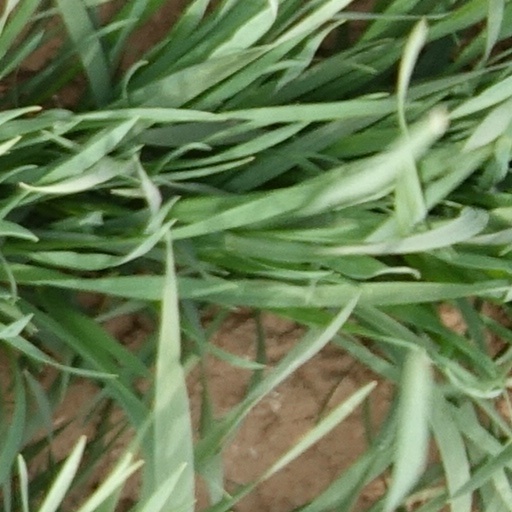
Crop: wheat